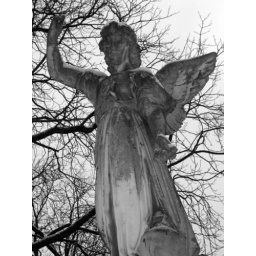
Arty-Farty black &amp;amp; white shot of a stone angel in Warsaw's lovely cemetery.